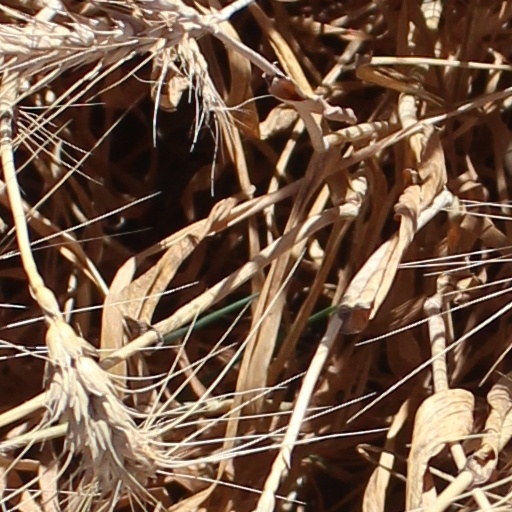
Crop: wheat